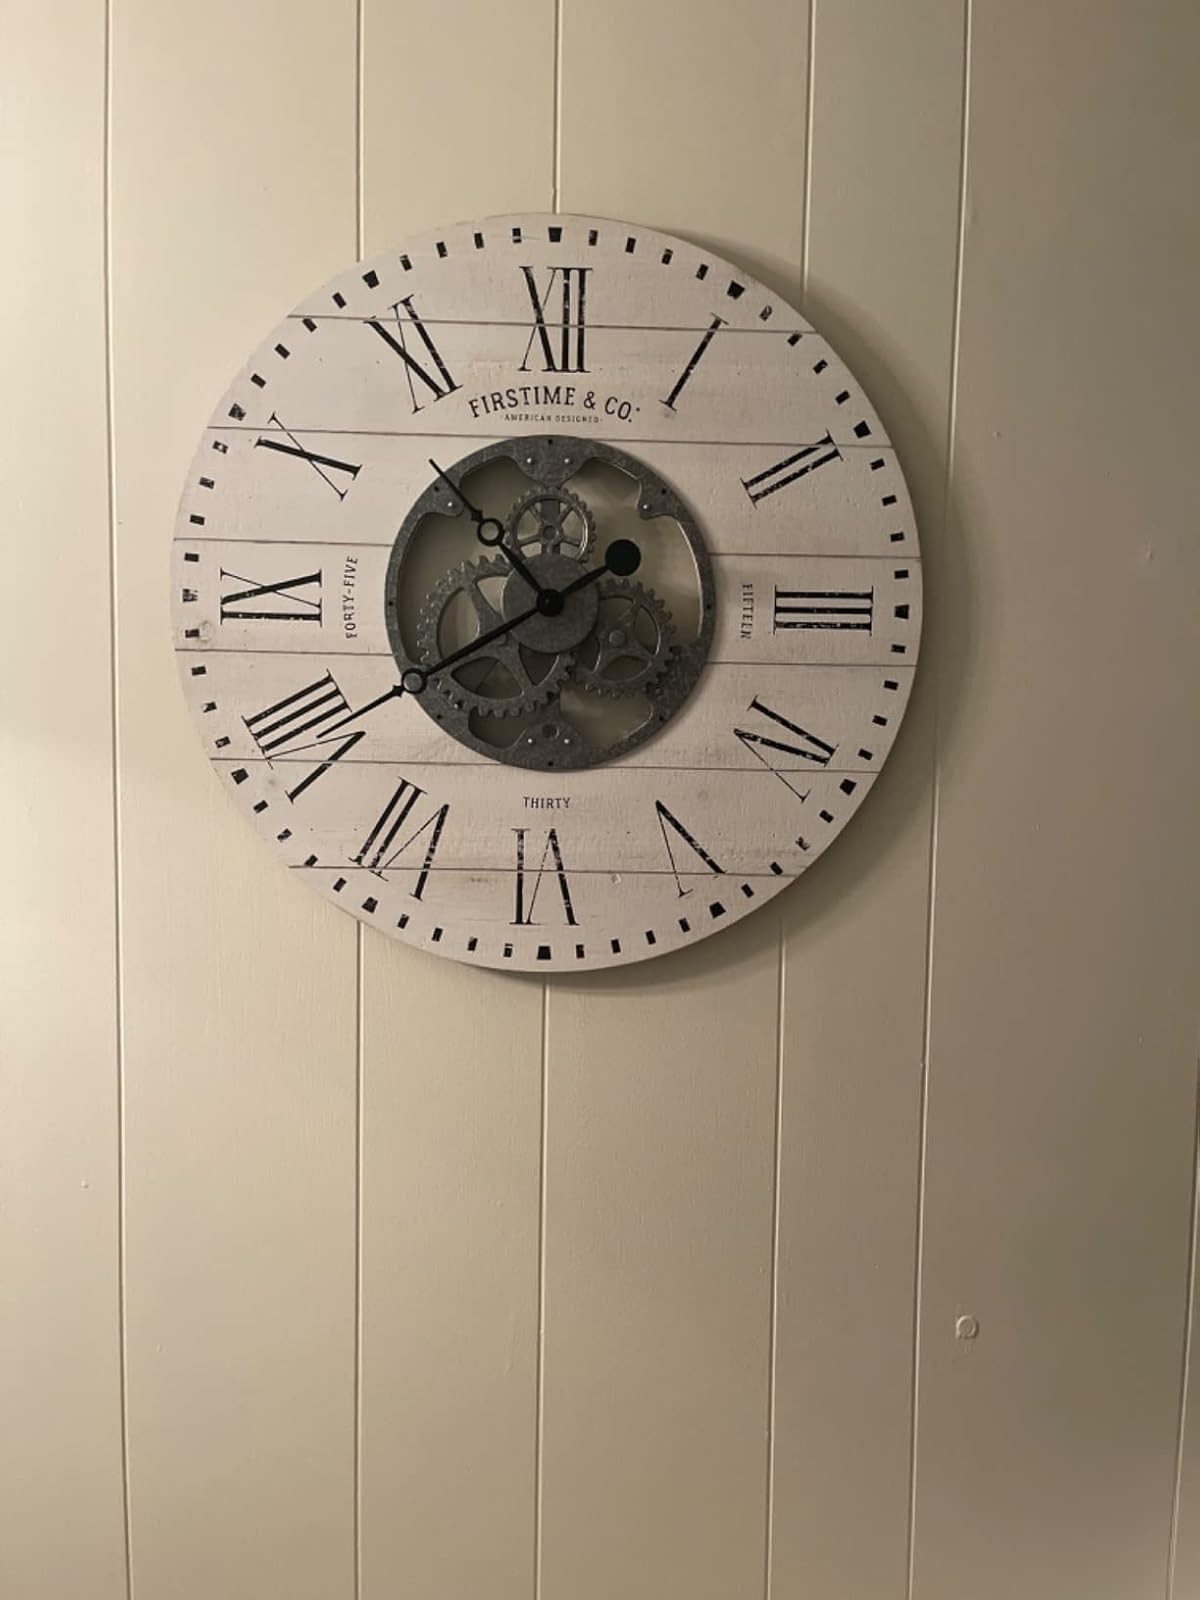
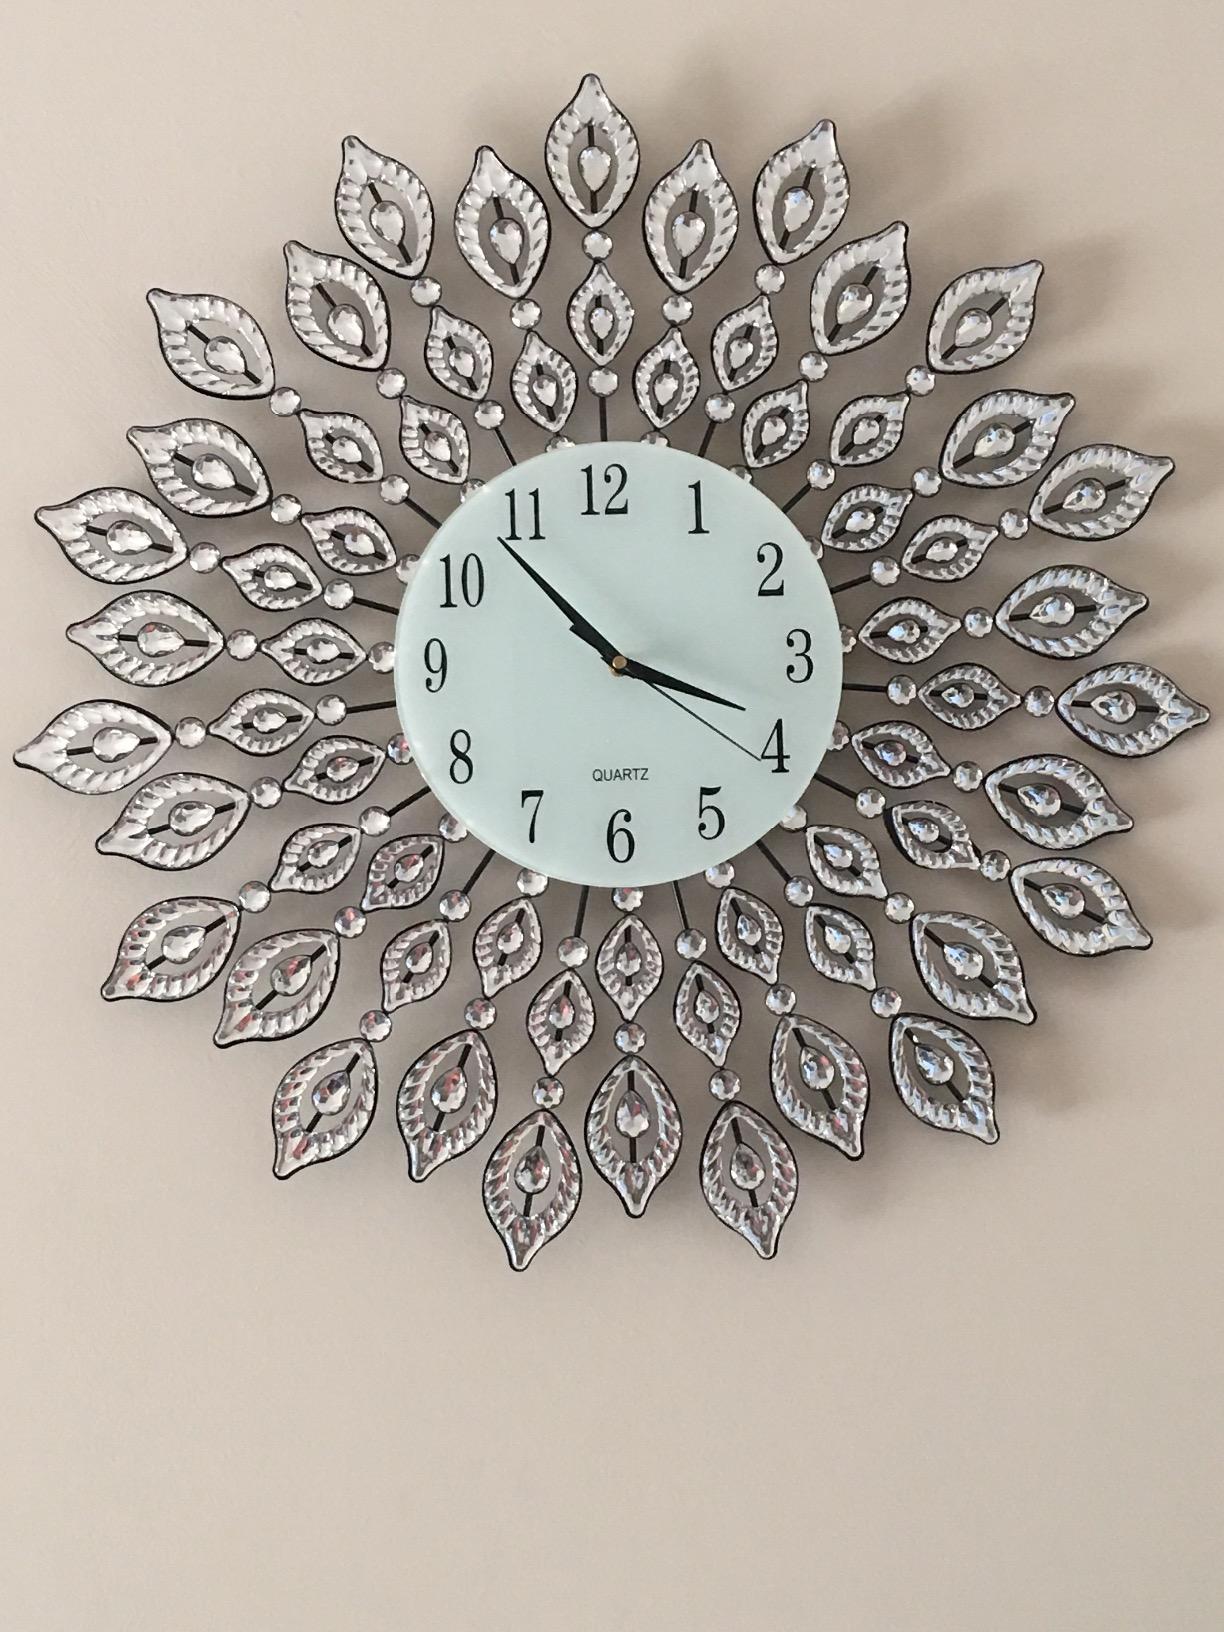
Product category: clock
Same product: no